Metocean

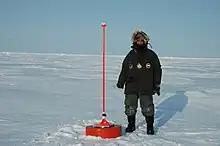
Ice beacon – for tracking the movement of the ice by GPS, as well as containing other sensors for measuring more metocean parameters – and Pablo Clemente-Colón of the U.S. National Ice Center.

The metocean conditions are preferably based on metocean data, which can come from measuring instruments deployed in or near the project area, global (re-analysis) models and remote sensing (often by satellites). For estimating probabilities of exceedance – for relevant physical quantities – data of extreme events during more than one year is needed.